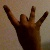
The image shows a hand gesture representing the number 8 in Indian Sign Language.